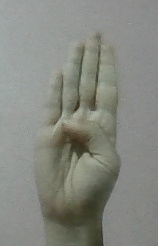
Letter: kaaf